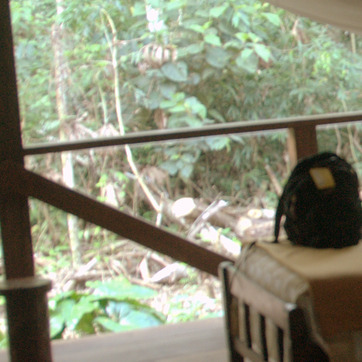
Material: foliage